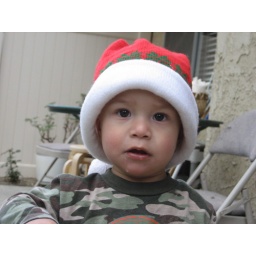
Kane playing in his sandbox at Grama &amp;amp; Grampa's house with his Christmas hat on.